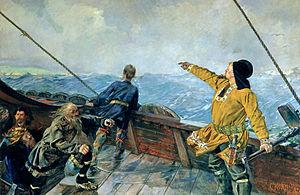
Cette page concerne l'année 1003 du calendrier julien.
Leif Erikson, né vers 970 à Eiríksstaðir en Islande et mort vers 1020 probablement au Groenland, est un explorateur islandais. Il est l'une des personnalités connues de l'expansion viking.
La colonisation viking des Amériques est une expansion migratoire des Vikings de Scandinavie vers les côtes nord-ouest de l'océan Atlantique, sur le continent nord-américain. Elle débute autour de l'an 1000 et se termine définitivement vers le XVᵉ siècle. Durant toute cette période, les différents postes et établissements répartis sur un grand territoire ne conduiront pas à l'installation d'une réelle colonie permanente.
Christian Krohg, né le 13 août 1852 à Vestre Aker et mort le 16 octobre 1925 à Christiana, est un peintre, illustrateur, écrivain et journaliste norvégien.
Vinland est le nom donné par le Viking islandais Leif Erikson au territoire qu’il explora le premier autour de l’an 1000. Des fouilles ont permis de retrouver des traces de la présence des Vikings à L'Anse aux Meadows sur l'île de Terre-Neuve au Canada. On continue à débattre s’il s’agit là du Vinland de Leif Erikson, dont certains ont situé les divers emplacements possibles sur une aire géographique allant du Labrador à la Floride.